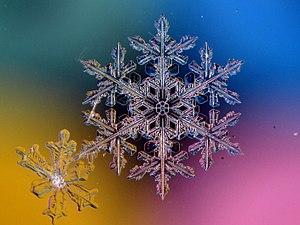
Gros-plan d'un cristal de neige en formation, diffractant un fond coloré.
Un cristal de glace est une forme spatialement organisée de molécules d'eau en glace, avec comme base la symétrie hexagonale. Il résulte de la cristallisation progressive de la vapeur d'eau contenue dans l'air sans passer par la phase liquide, sur un prisme hexagonal initial. La variabilité des formes hautement symétriques obtenues est conditionnée par la température et l'humidité de l'environnement : ce sont des colonnes, des aiguilles, des plaques et des dendrites. Le plus souvent c'est un hydrométéore dont la cristallisation se produit dans les nuages sous le point de congélation ou dans l'air clair à une température inférieure à −20 °C.